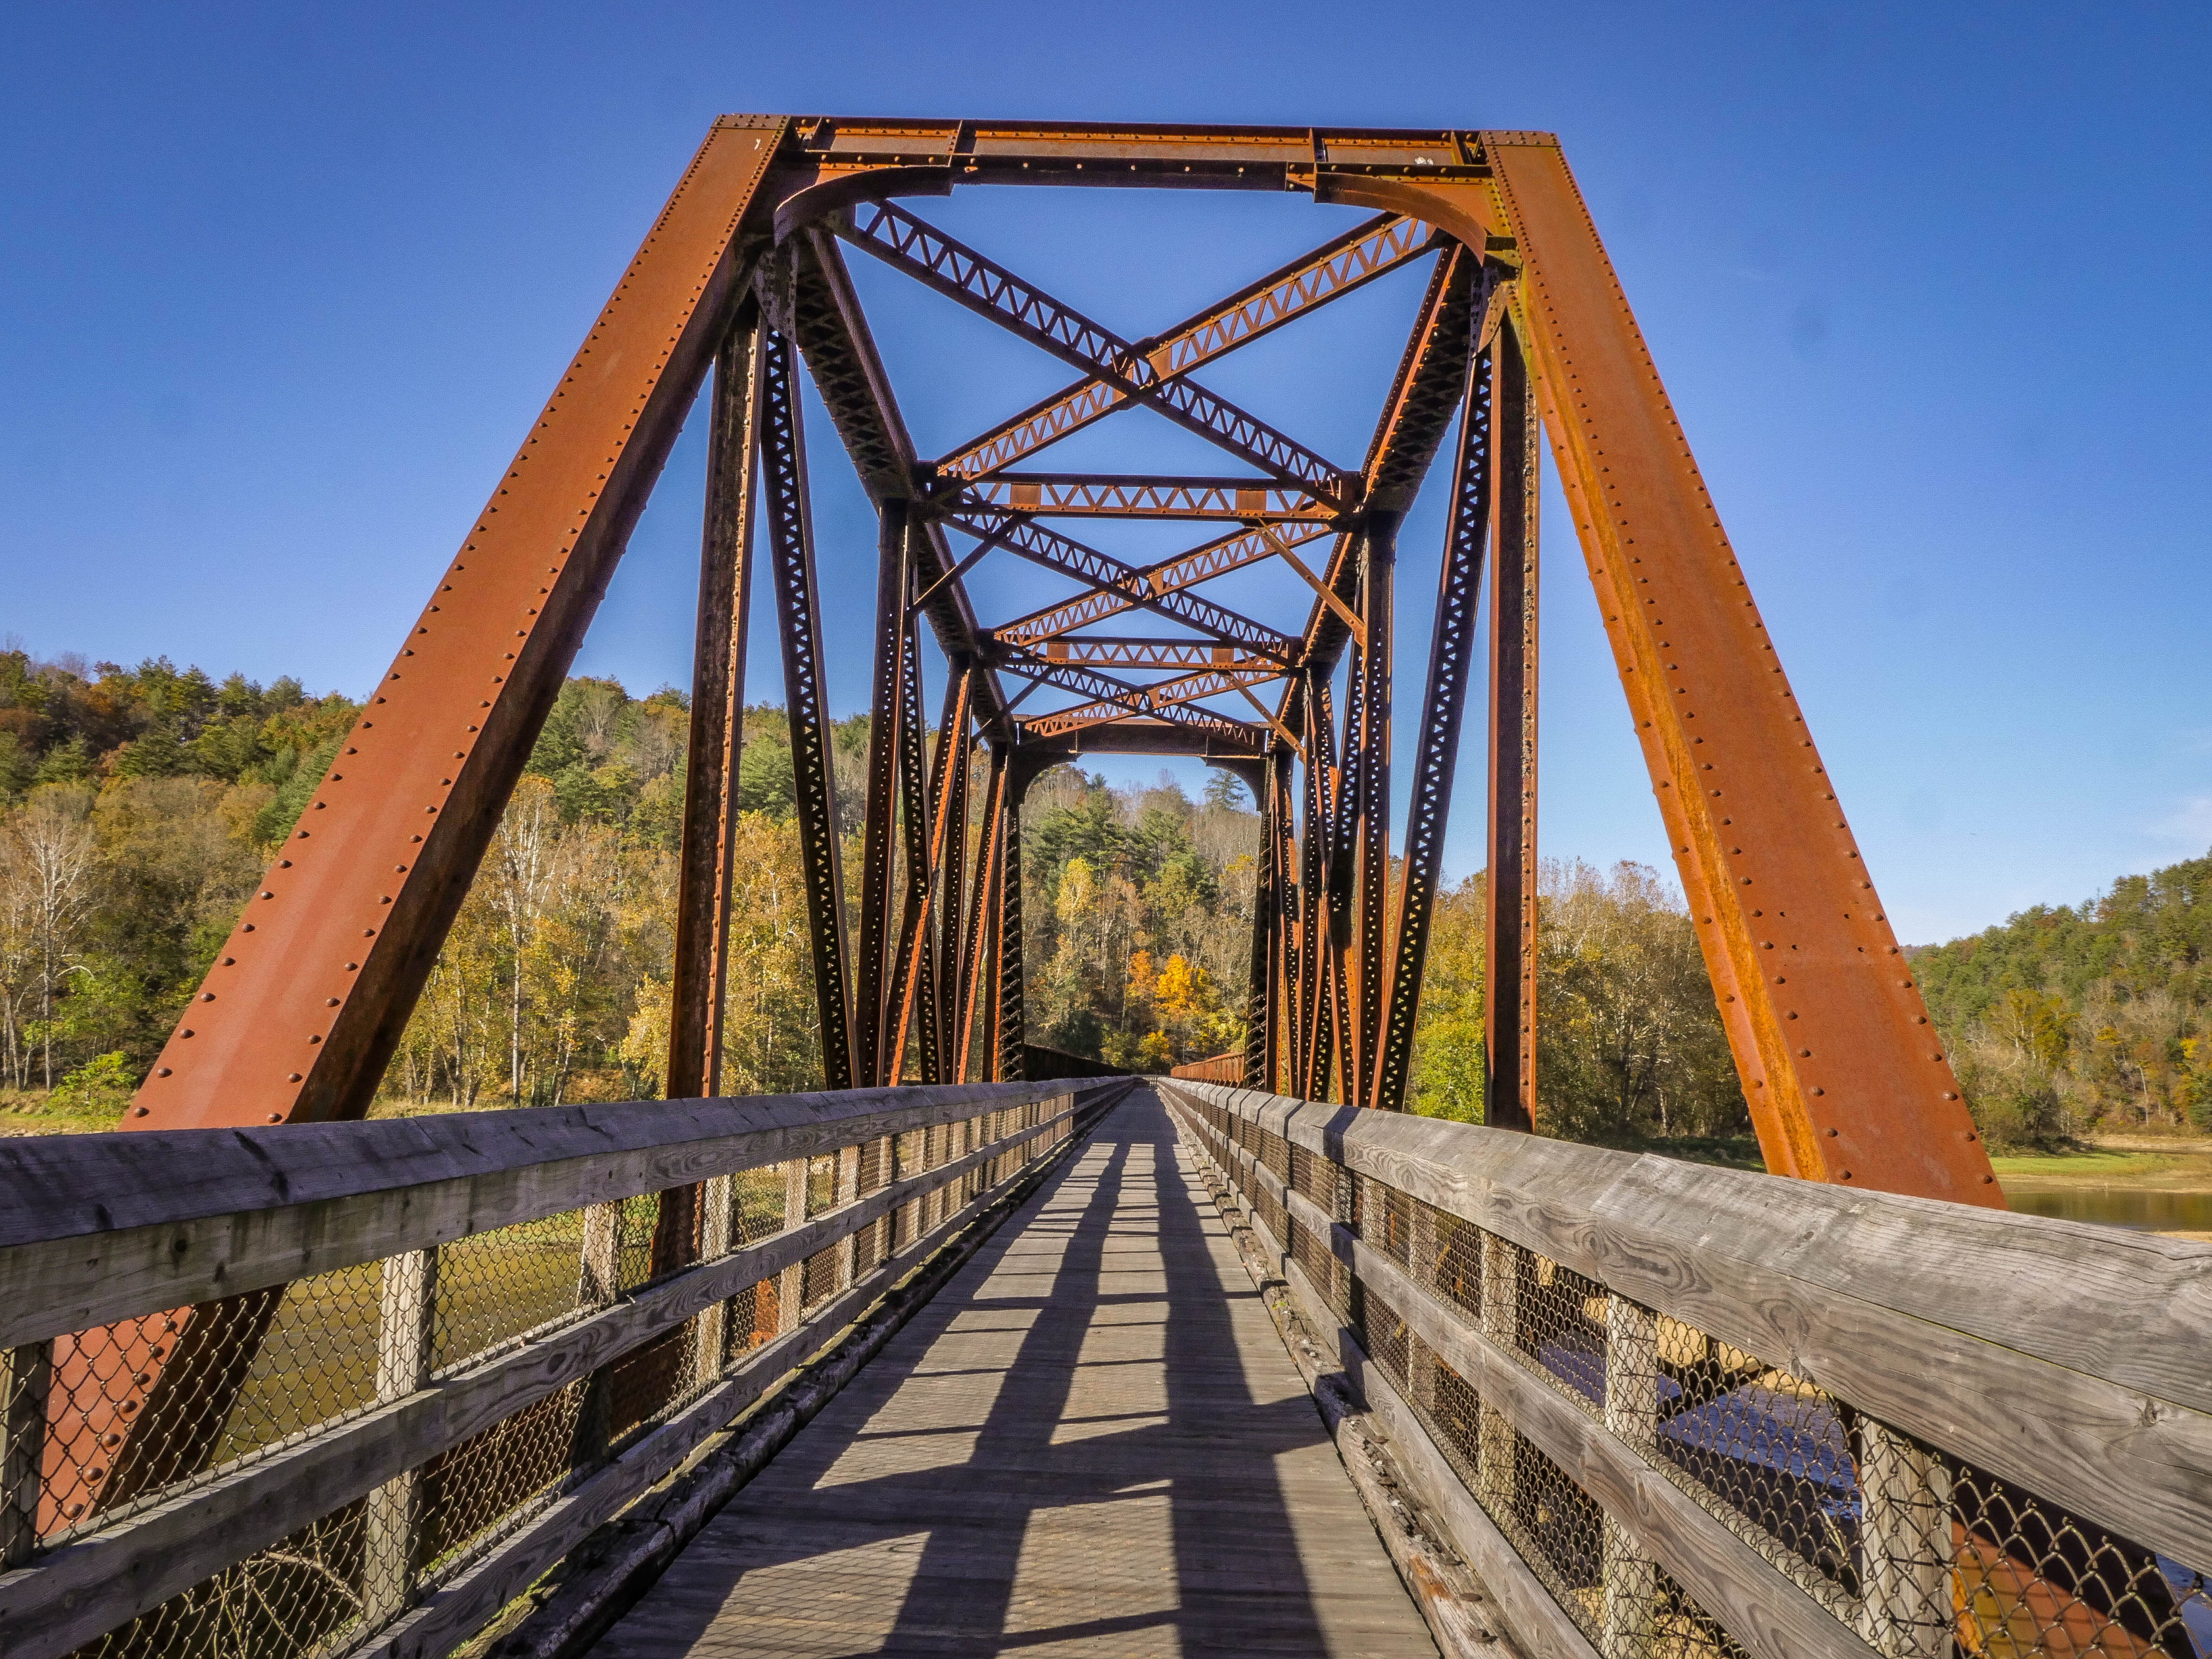
nature, outdoor, architecture, track, railroad, trail, bridge, vintage, countryside, old, country, rustic, walkway, transport, arch, rural, scenic, natural, park, landmark, trestle, wooden, viaduct, arch bridge, truss bridge, nonbuilding structure